Ahmad Shah Durrani

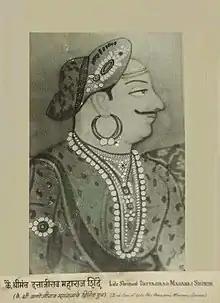
A color painting of a mustached an turbaned, seated under a canopy, surrounded by soldiers and musicians

At the start of Ahmad Shah's reign, he had friendly relations with Hajji Bi, the ruler of the Maimana Khanate, who had assumed control over the Chahar Wilayat. Coming into conflict against Hazara Bi, the ruler of Qataghan, Hajji Bi lost control over Balkh to the Qataghanids. In 1751, Hajji Bi traveled to Herat with a delegation of amirs, seeking Ahmad Shah's aid to reclaim Balkh. Ahmad Shah accepted the call to arms, forging an alliance with Hajji Bi, and sent thousands of Afghan and Qizilbash men under Allah Khan Turkman. Hajji Bi was also bestowed by Ahmad Shah with the titles of governor of Balkh and tax collector.